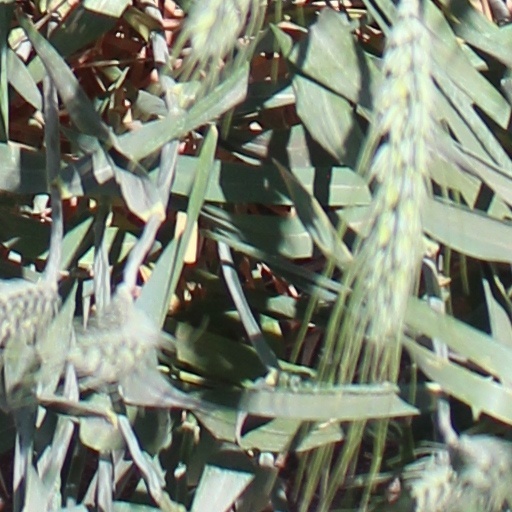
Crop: wheat